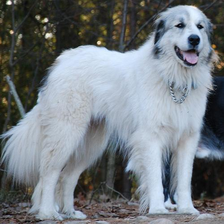
Species: dog
Breed: great pyrenees